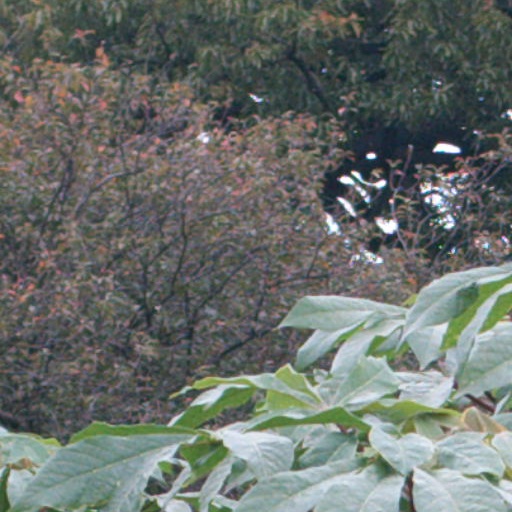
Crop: cassava